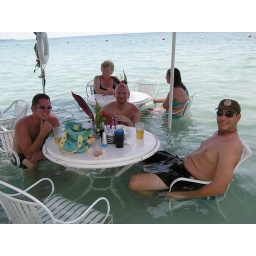
Mark, Andy, and Garrett sitting in the table in the ocean